Answer in natural language. Which object is closer to HousePlant, black color square  armchair or brown colour rectangular table? Choose between the following options: black color square  armchair or brown colour rectangular table
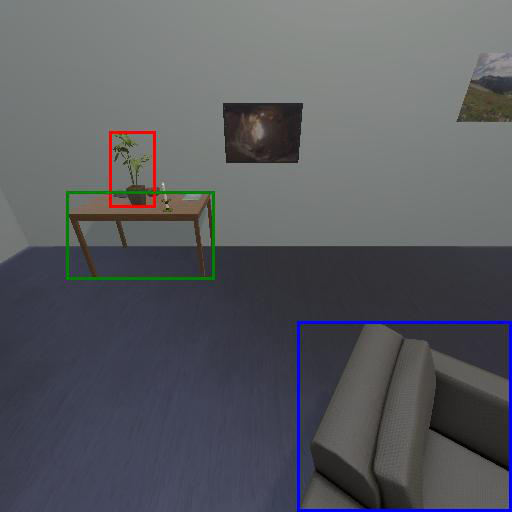
<answer>brown colour rectangular table</answer>